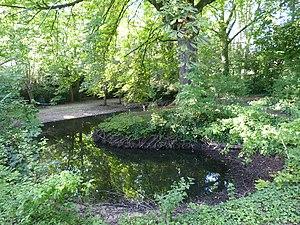
Pastoor van Haeckeplantsoen, Bruges